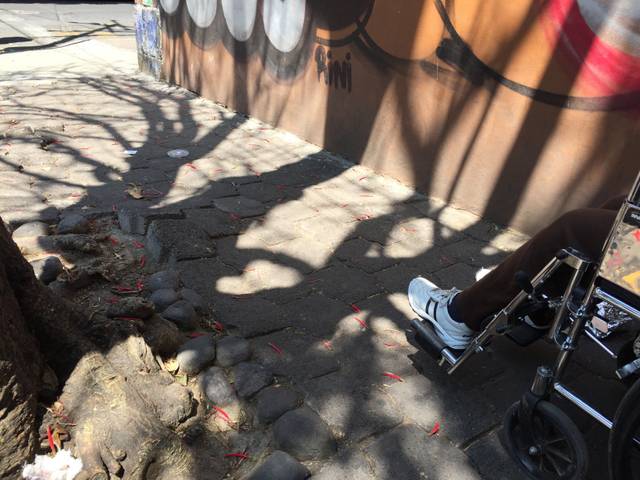
Region: Mexico
Coordinates: 19.353, -99.163